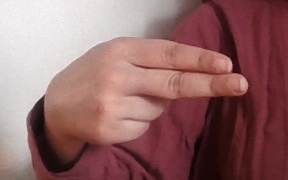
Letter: ain